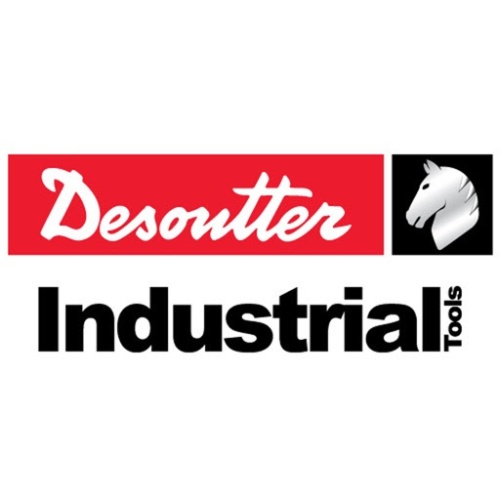
Desoutter 6159361210 | DJS FOR ALPHA D1 Hard
DJS FOR ALPHA D1 Hard
Brand: Desoutter
Category: Hardware > Tools > Impact Wrenches & Drivers > Screw Guns